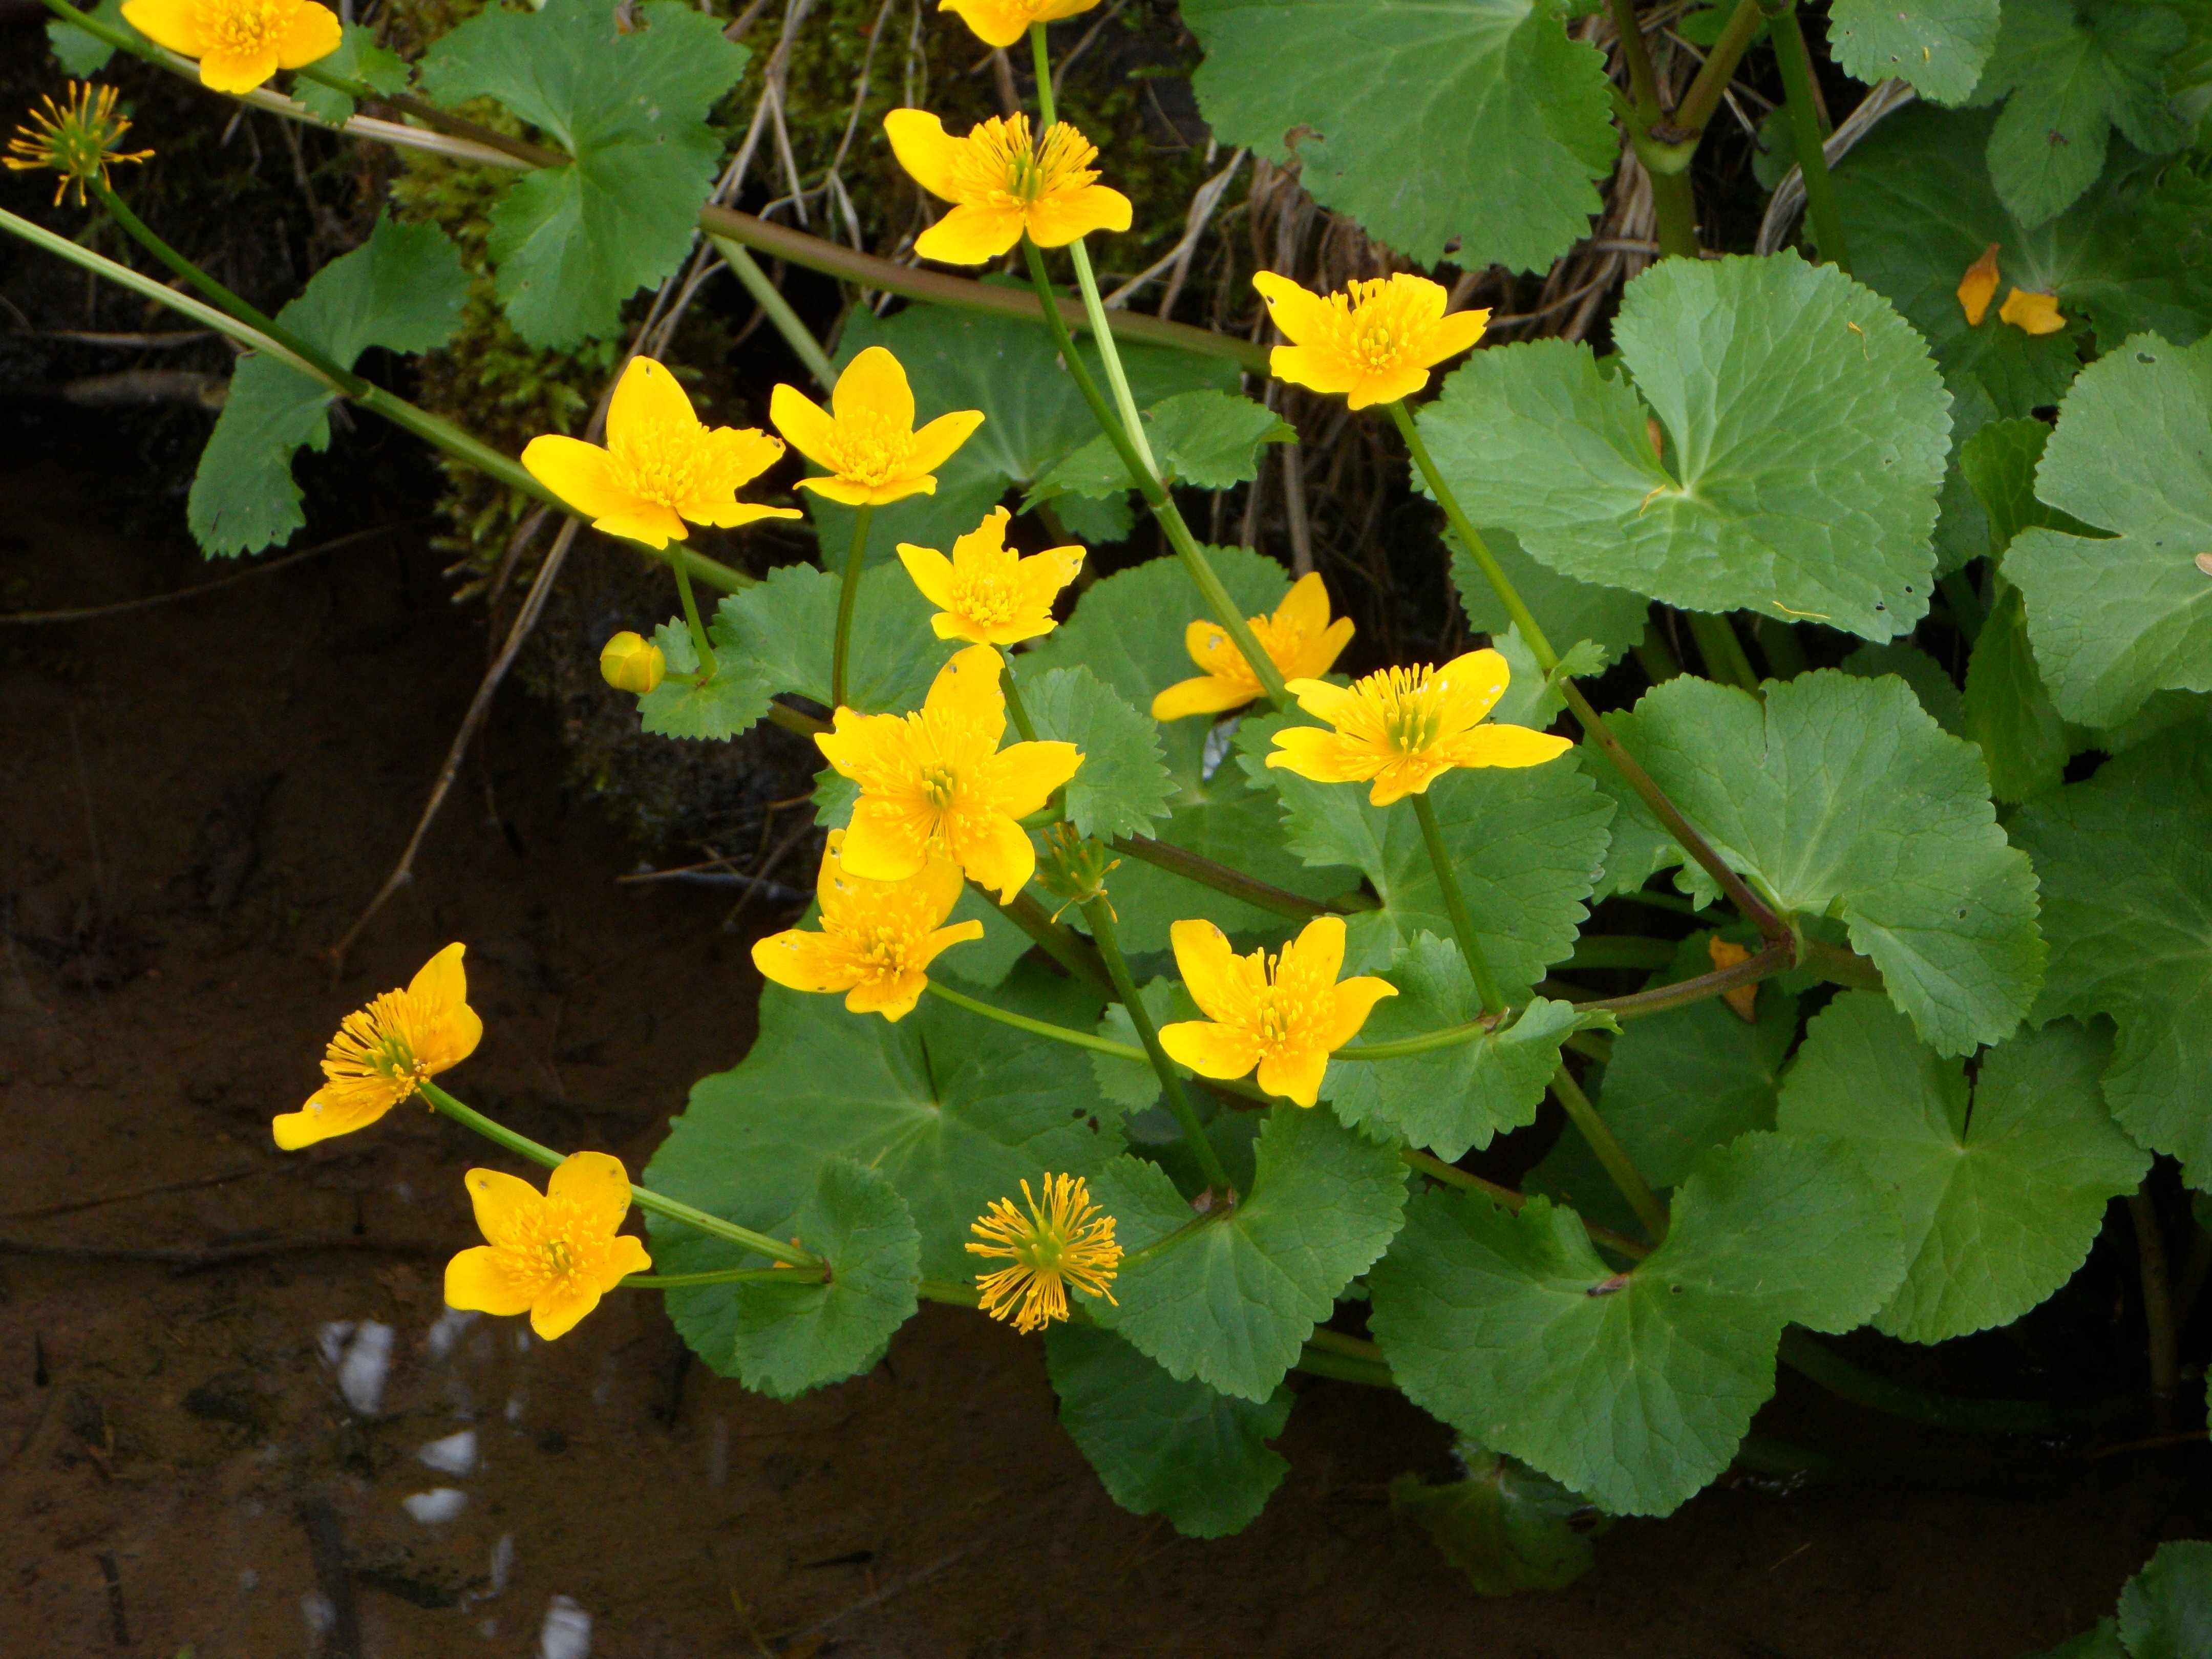
water, nature, blossom, plant, leaf, flower, bloom, botany, yellow, garden, aquatic plant, flora, wildflower, flowers, bach, flowering plant, ranunculaceae, caltha palustris, annual plant, land plant, chelidonium